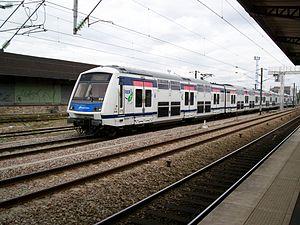
La ligne E du RER d'Île-de-France, officiellement dénommée Eole ou plus souvent RER E, est une ligne du réseau express régional d'Île-de-France qui dessert l'est de l'agglomération parisienne selon un axe est-ouest. Elle relie Haussmann - Saint-Lazare, à l'ouest, au cœur de Paris, à Chelles - Gournay et Tournan, à l'est.